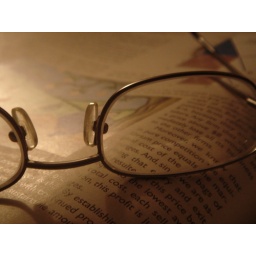
My glasses over my Micro-Economics book